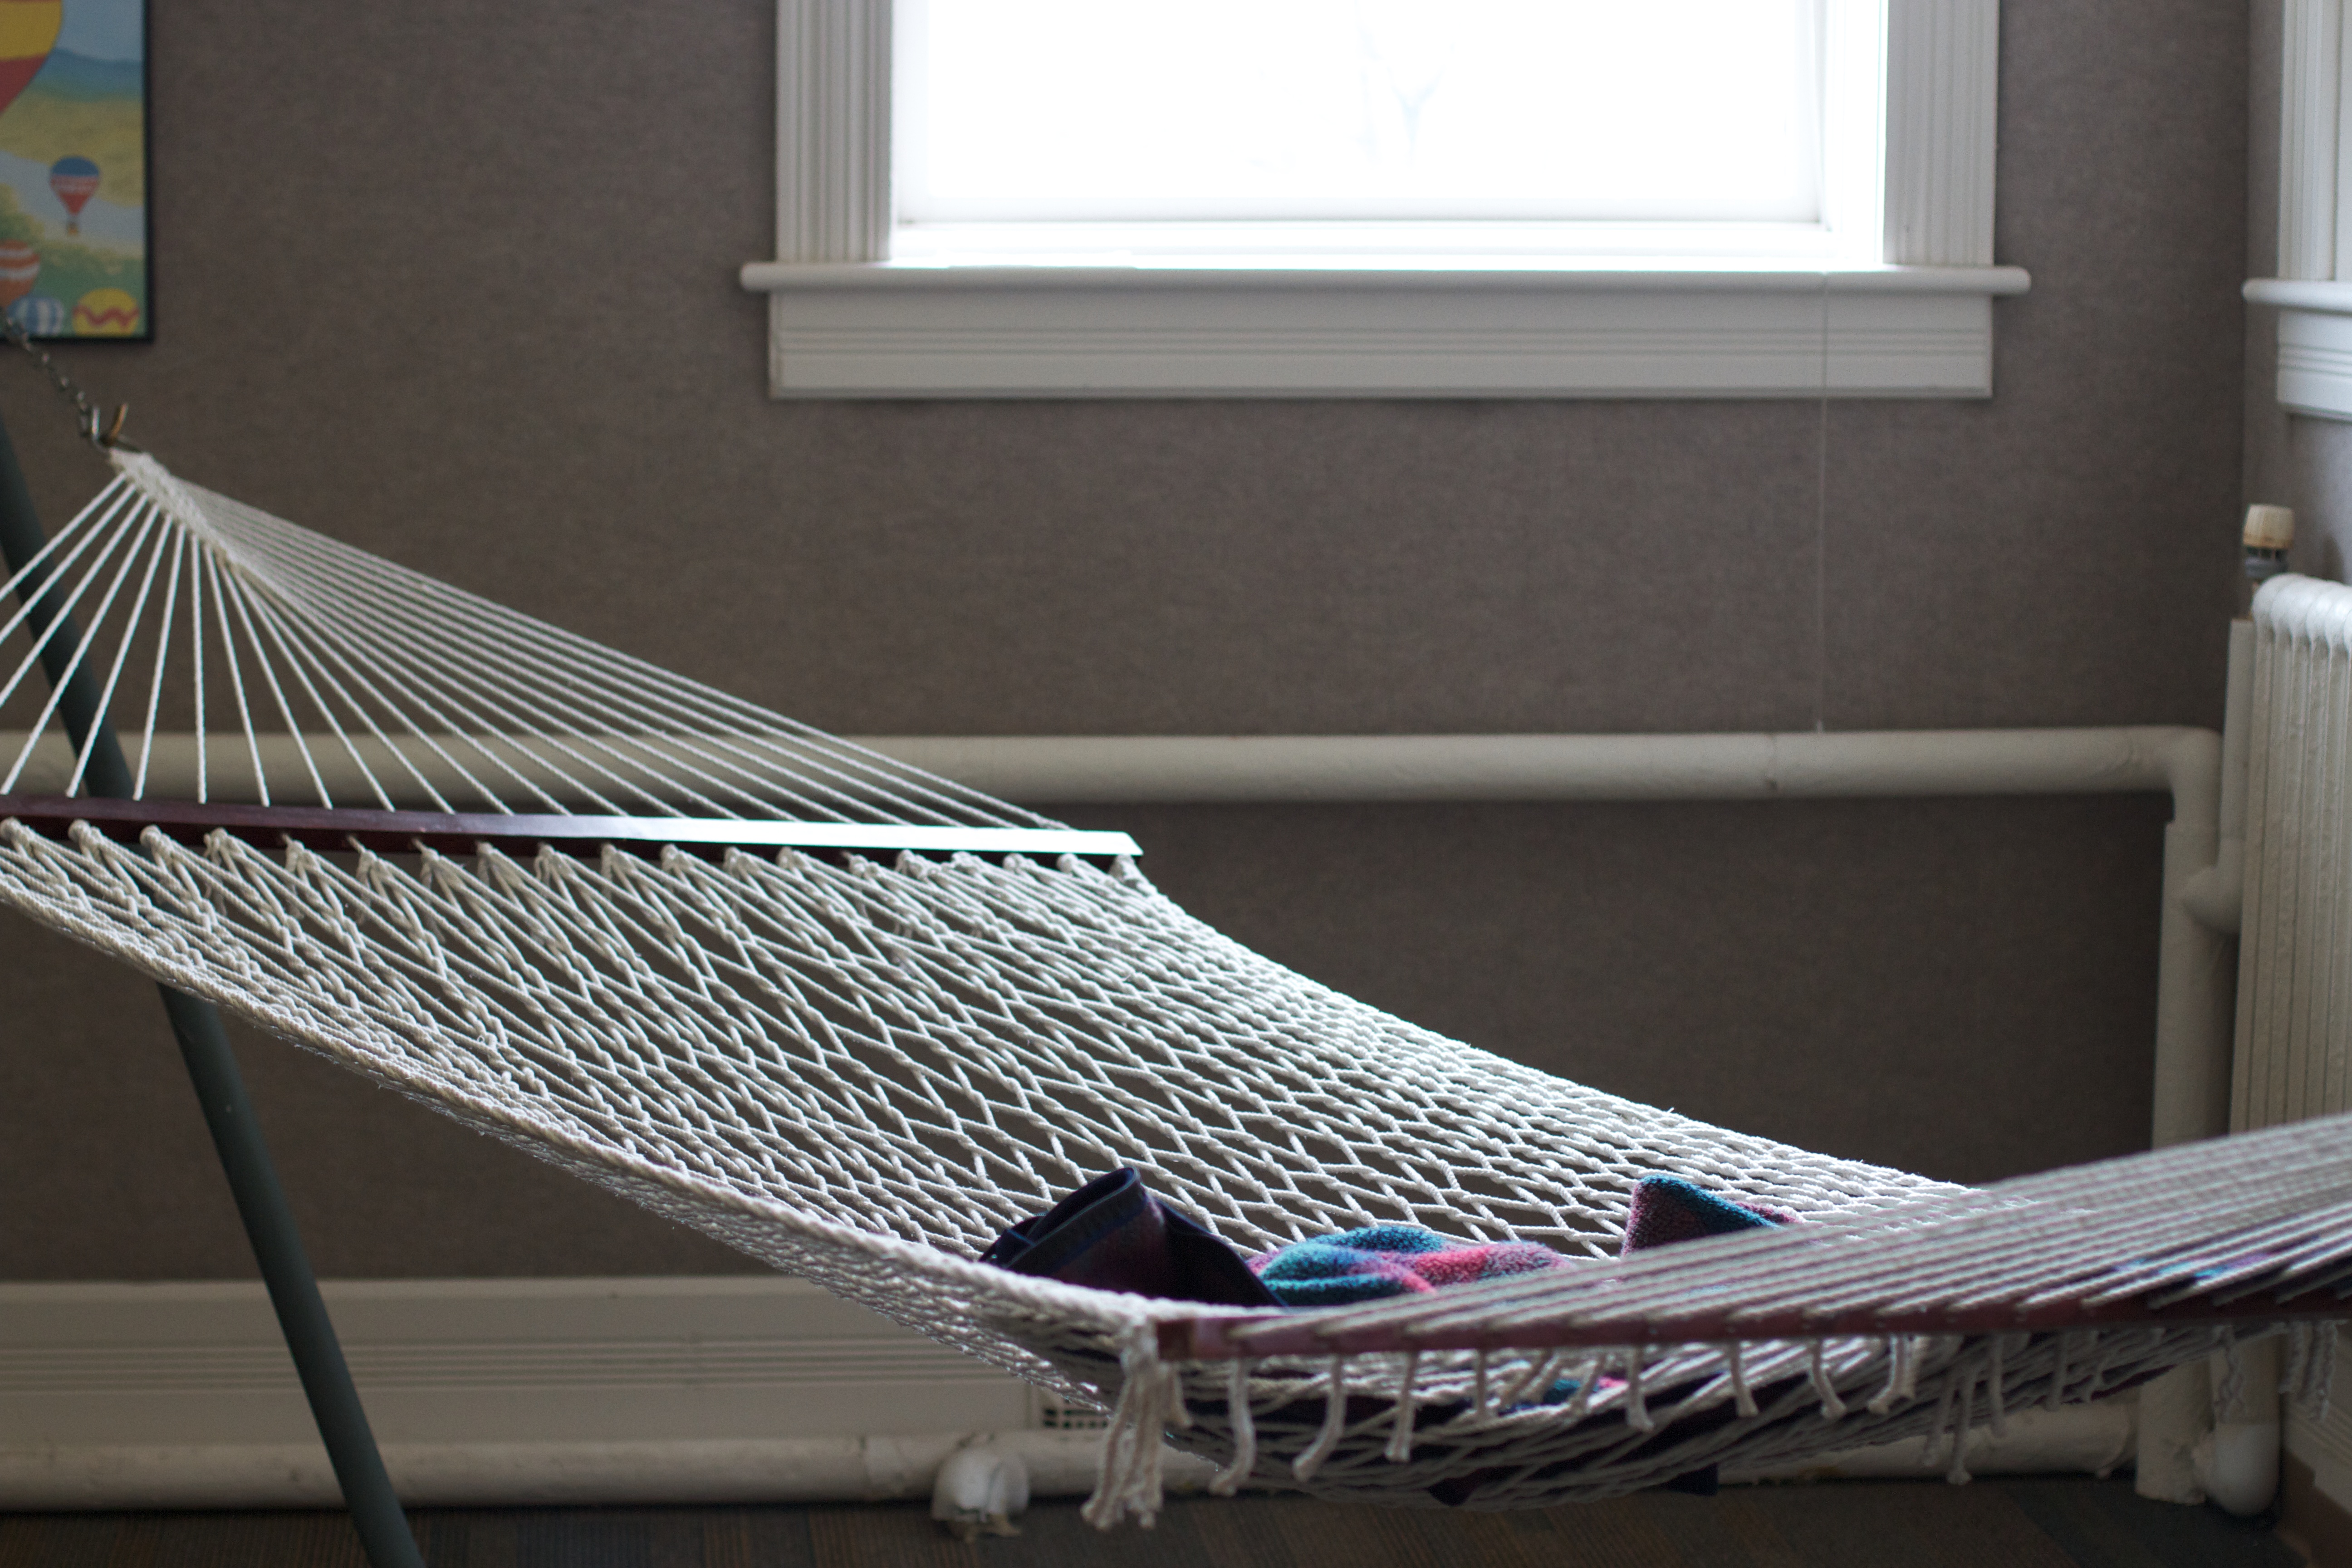
wing, wood, floor, furniture, hammock, product, bed